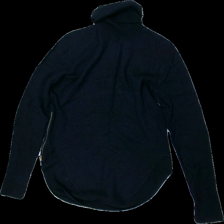
View: front
Type: Blazer
Category: Ladies
Brand: Missing
Colors: Blue
Material: 100% Silk
Cut: Turtle neck
Stains: Minor
Holes: Minor
Damage: holes
Damage location: top center
Damage 2: stains
Damage 2 location: middle center
Price range: <50
Recommended usage: Recycle
Description: blue turtleneck sweater